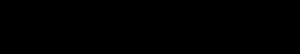
Shahr-e Sokhteh ou Shahr-e Sokhta est un site archéologique datant de l'âge du bronze situé dans le sud-est de l'Iran, au Sistan. La ville est située sur une rive de la rivière Helmand et au bord de la route reliant Zahedan à Zabol à 56 km au sud de Zabol. Les premières traces de peuplement de ce site datent de 3 200 ans av. J.-C. Il s'agit du site préhistorique le plus important d'Iran.